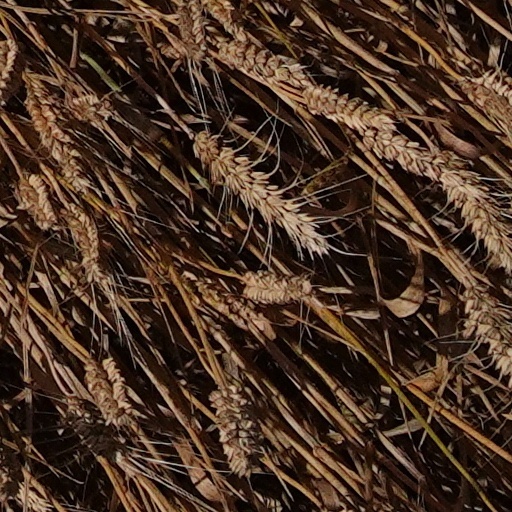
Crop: wheat